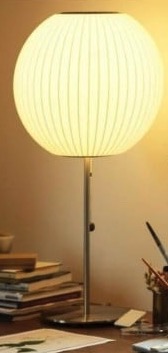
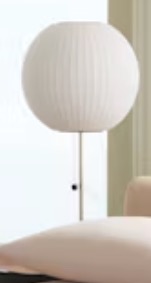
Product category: misc
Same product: yes